Mount Daniel

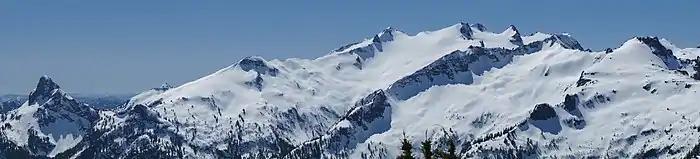
Mt. Daniel with Cathedral Rock (left)

Mount Daniel supports several glaciers, the largest of which is Lynch Glacier on the northwest slope of the mountain. Lynch Glacier extends from to , where it melts into Pea Soup Lake, draining to the East Fork Foss River. The West Lynch Glacier hangs from the north slope of the Northwest Peak of Mount Daniel. West Lynch Glacier was formerly connected to Lynch Glacier. On the north side of the ridge between the Middle Summit and East Peak is another glacier with the tentative name of Daniel Glacier. It is partially connected to Lynch Glacier. Daniel Glacier is losing mass and was once much larger. Several small remnants, now just perennial snow accumulations rather than living glaciers, are located east of Daniel Glacier. On the southeast side of Mount Daniel, nested against a cirque headwall, is the Hyas Creek Glacier, an isolated and small ice mass that was once much larger. It drains to Hyas Creek and Peggy's Pond. All the glaciers on Mount Daniel are thinning and becoming stagnant. West Lynch Glacier is expected to disappear in the near future.